Painted sweetlips

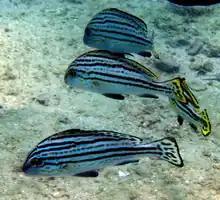
Juveniles

The painted sweetlips has a wide Indo-Pacific distribution. Its range extends from the eastern coast of Africa from the Red Sea to KwaZulu-Natal eastwards as far as Fiji and north to Japan. It is not found in Australia and is mostly absent from the southern coast of New Guinea.